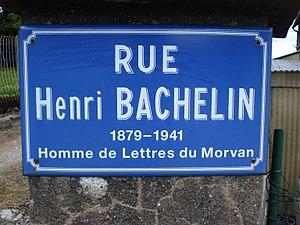
Henri Bachelin est un écrivain français né le 27 mars 1879 à Lormes dans le quartier de La Grange Billon dans la maison de son grand-père. Il est décédé à Paris le 21 septembre 1941.